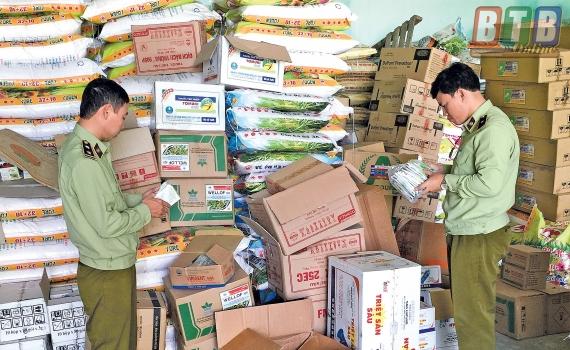
có những sản phẩm xuất hiện ở trên tay của hai người đàn ông kiểm tra hàng hoá